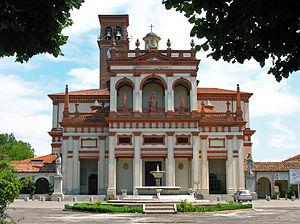
Garlasco est une commune italienne de la province de Pavie dans la région de Lombardie en Italie.